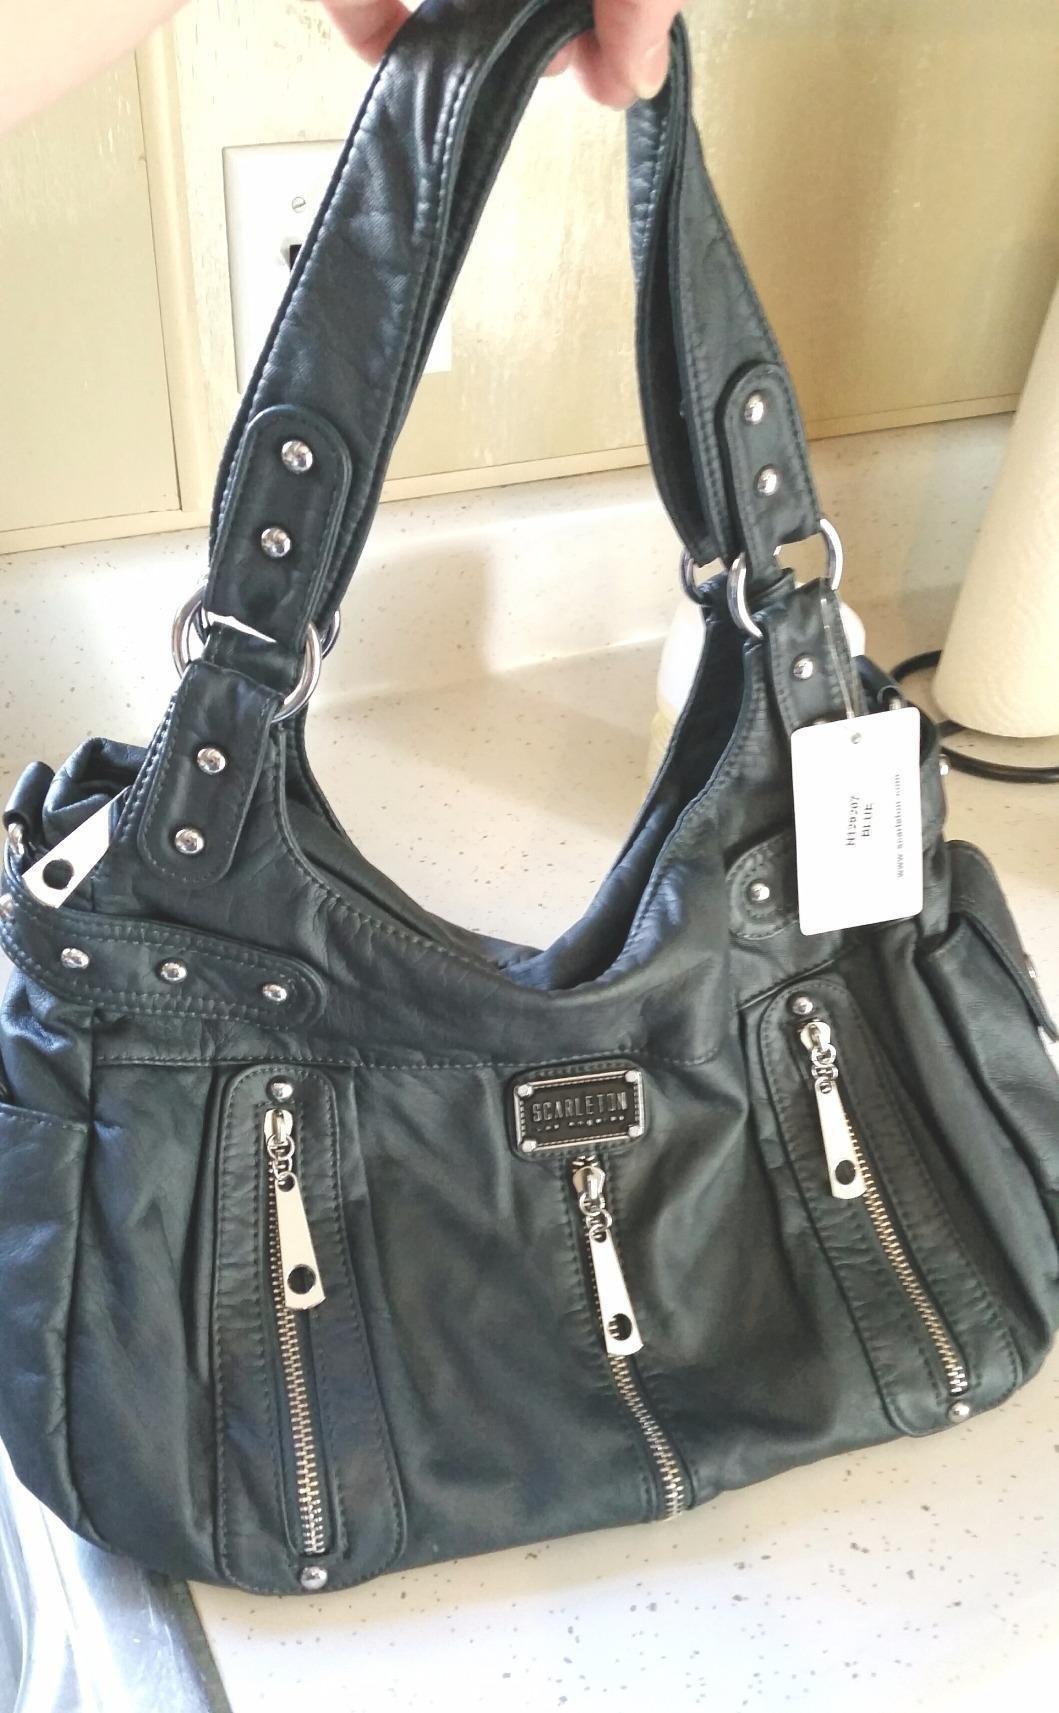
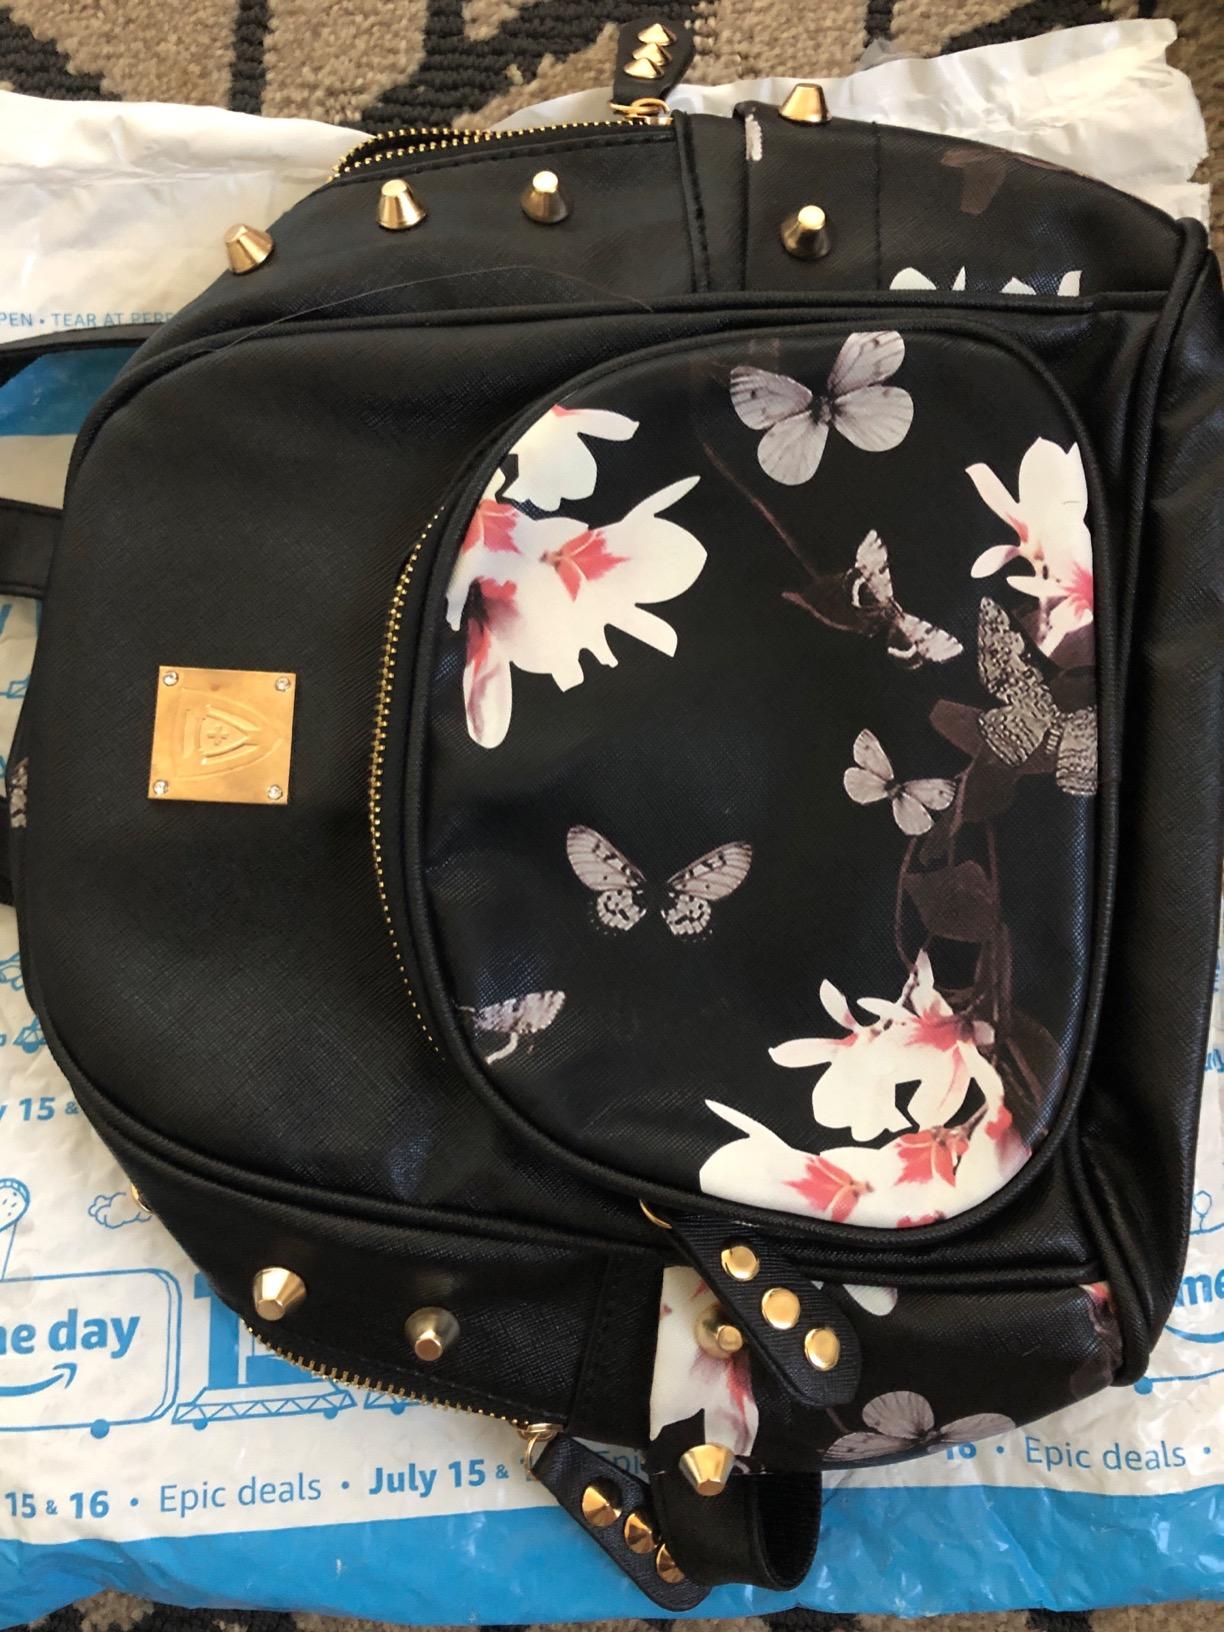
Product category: accessories_handbag
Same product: no